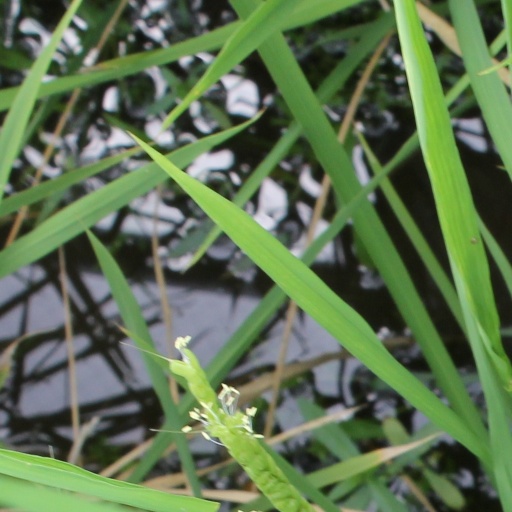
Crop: rice